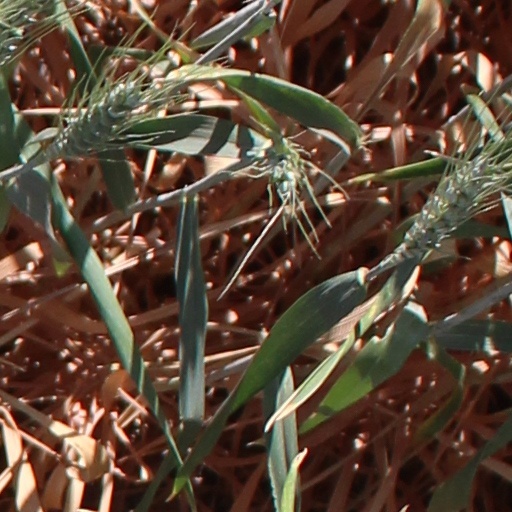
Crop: wheat